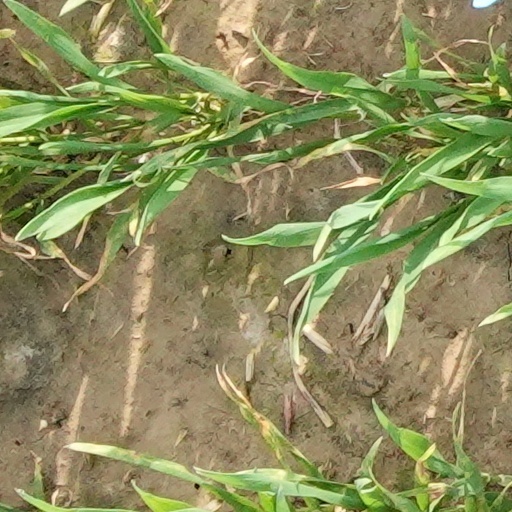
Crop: wheat